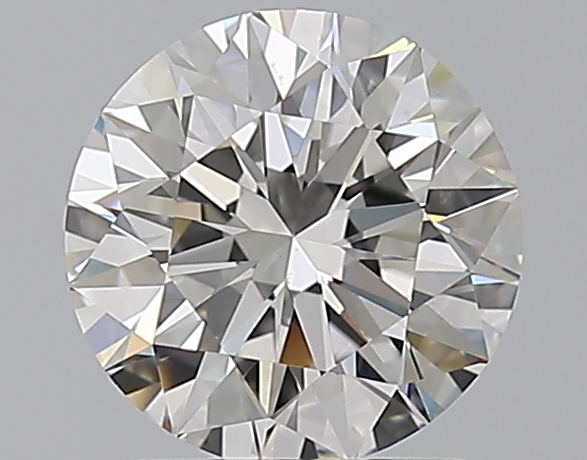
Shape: round
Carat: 1.29
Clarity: VS2
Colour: H
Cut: EX
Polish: EX
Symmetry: EX
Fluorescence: N
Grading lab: GIA
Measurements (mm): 6.92 x 6.97 x 4.35